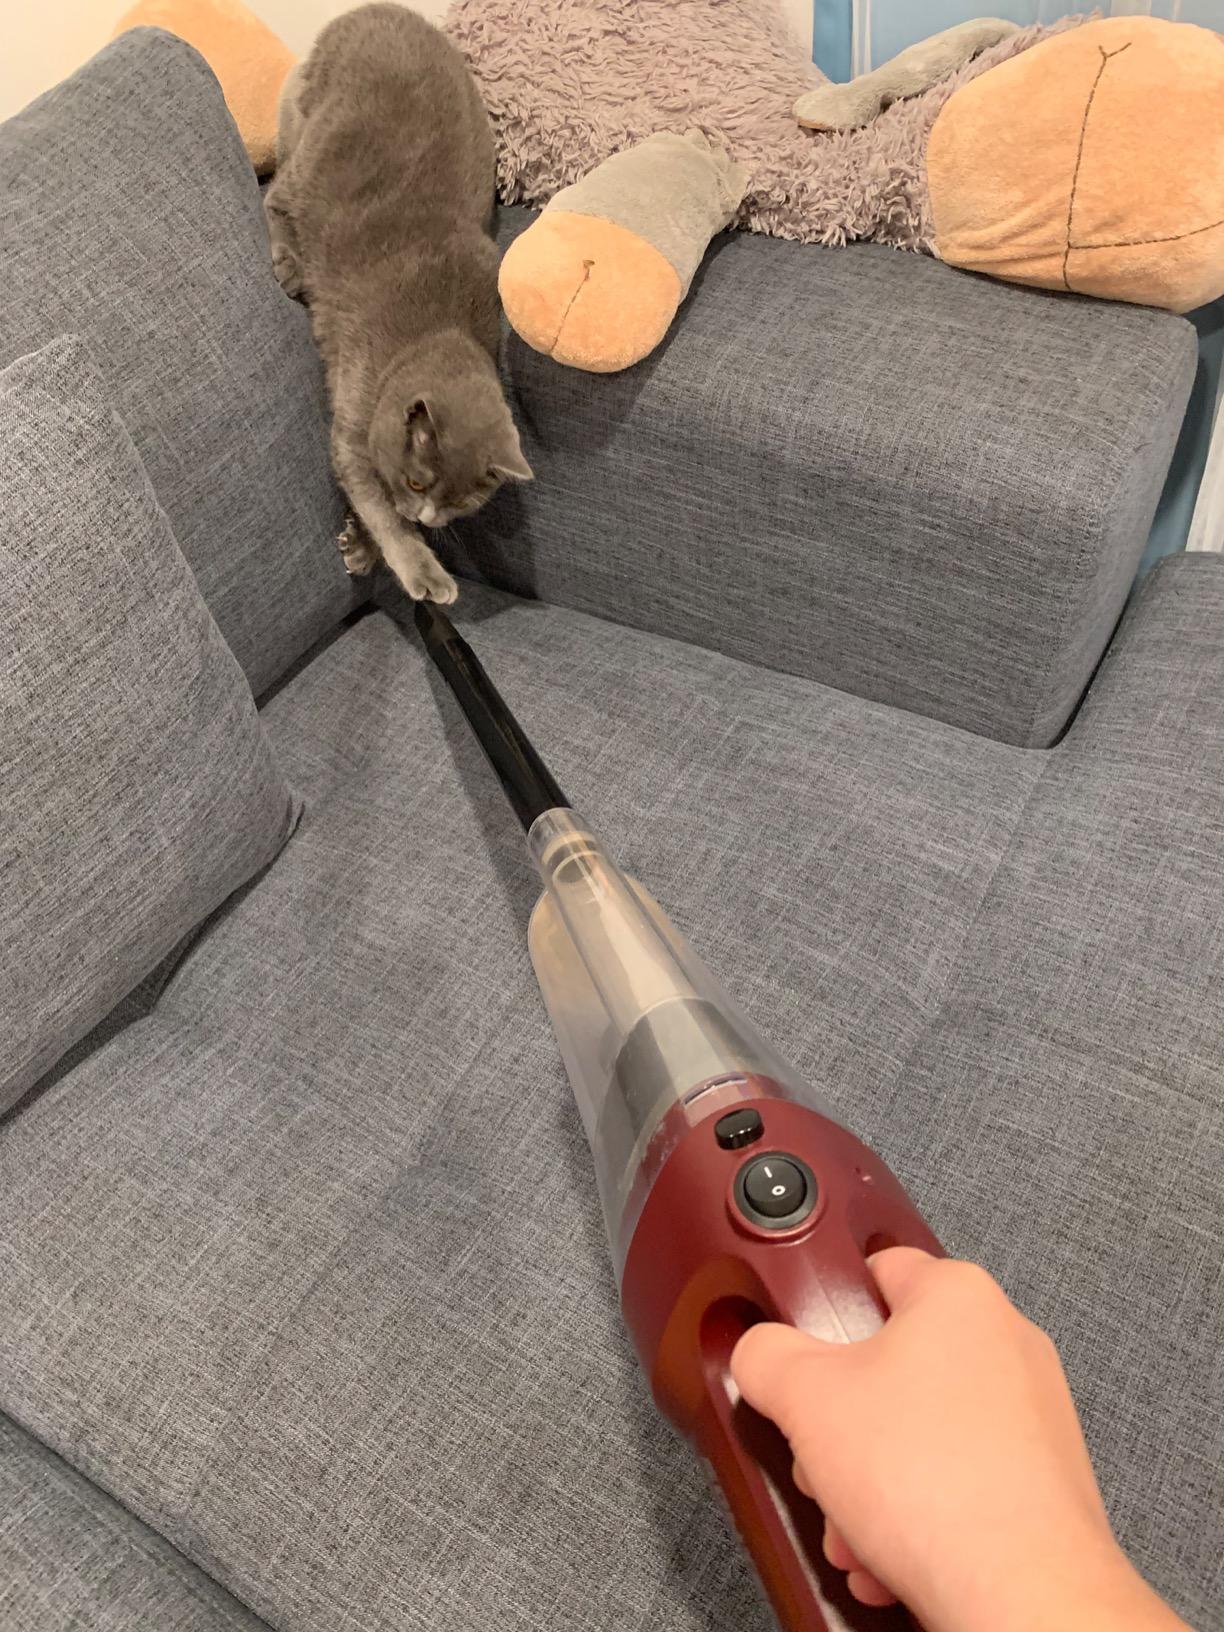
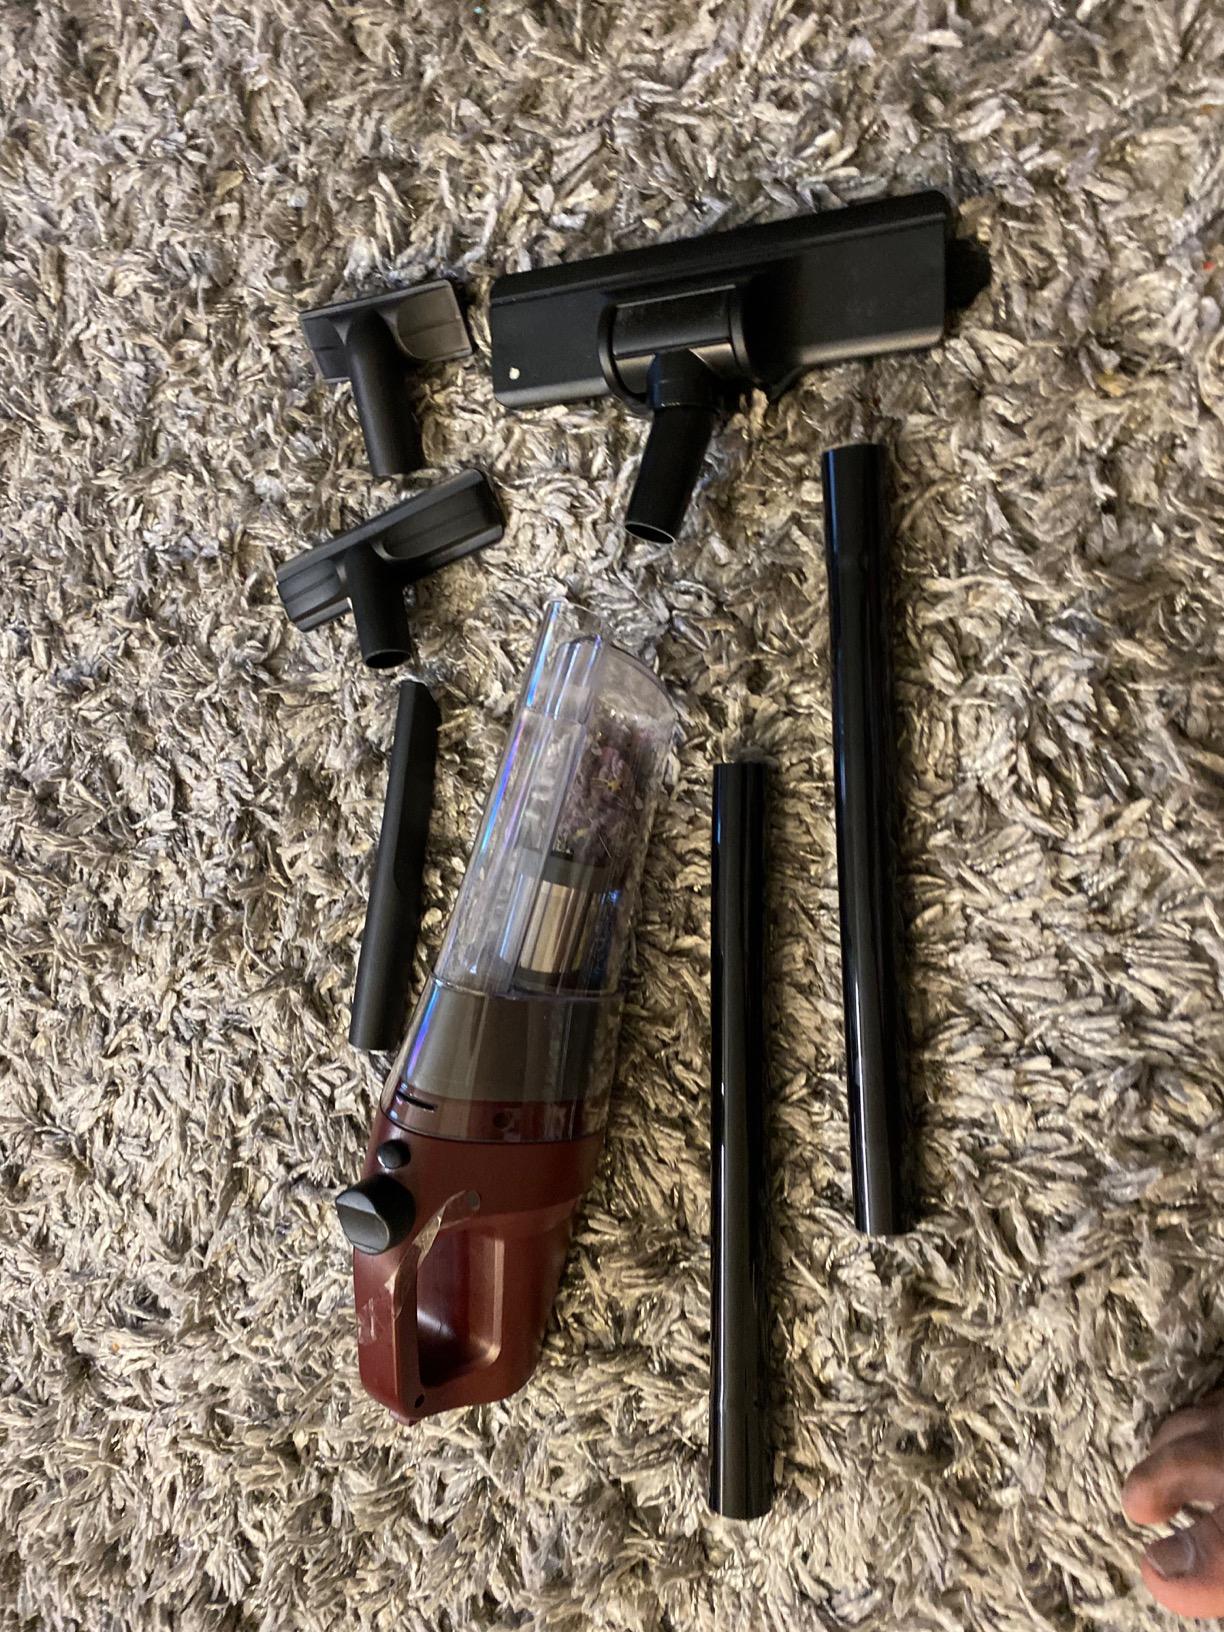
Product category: items_vacuum
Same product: yes